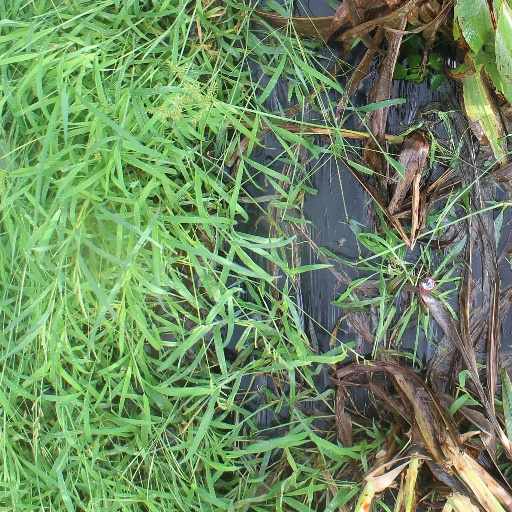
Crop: sorghum